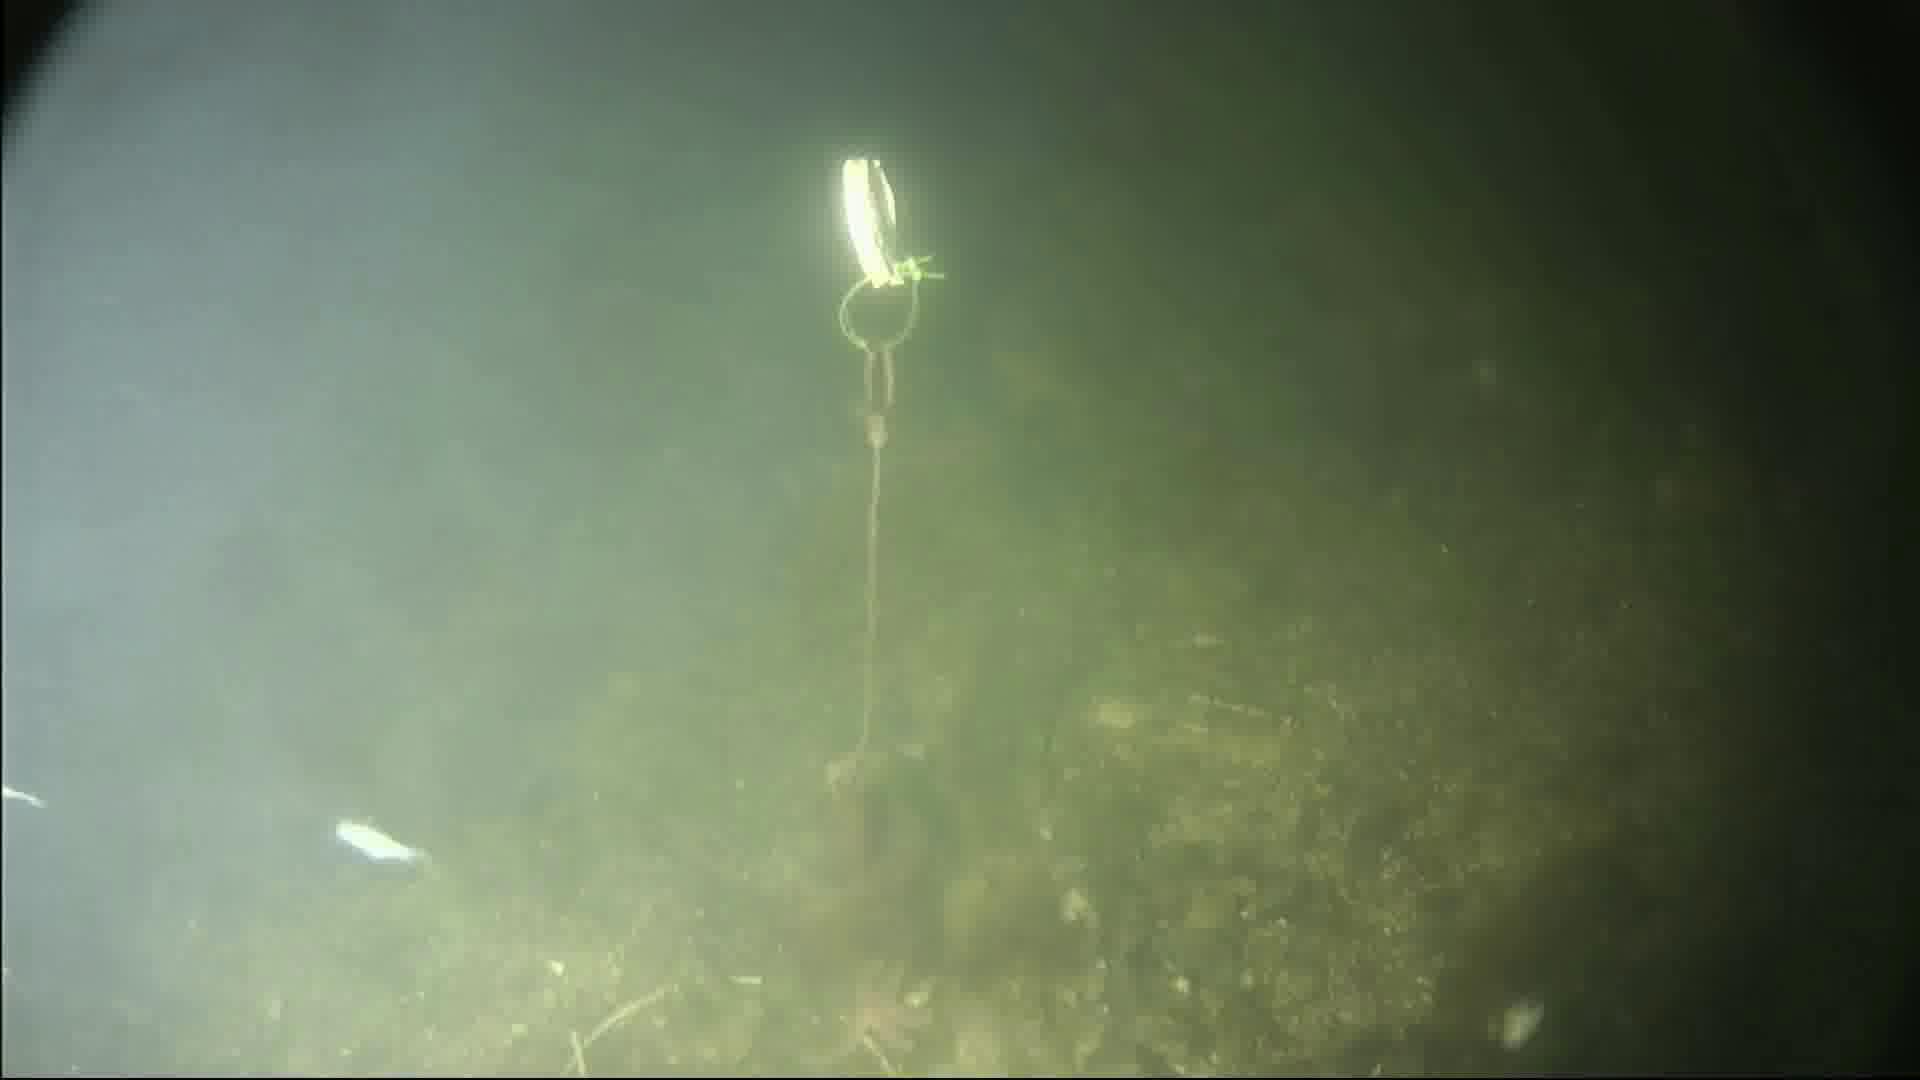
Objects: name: starfish
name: crab
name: small_fish